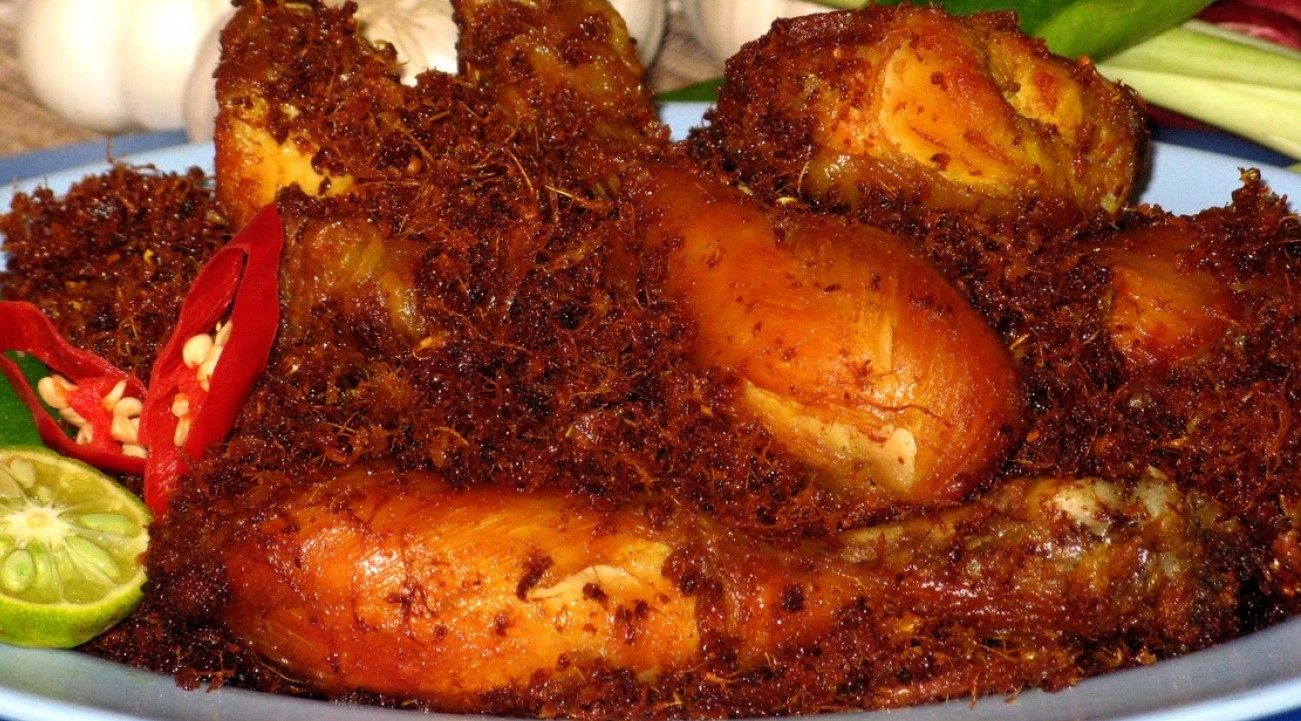
Label: ayam_goreng